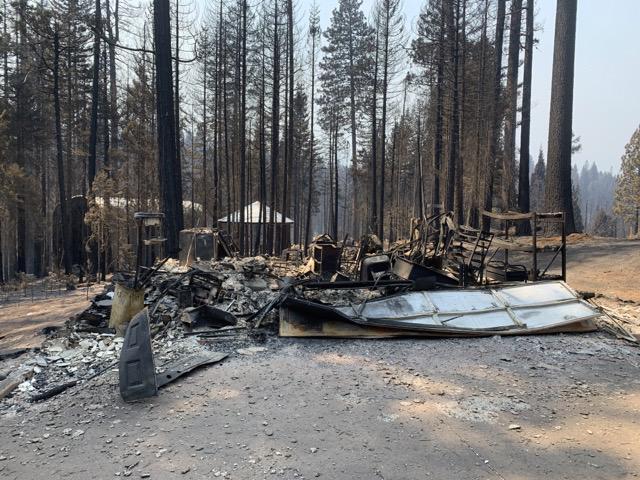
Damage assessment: destroyed